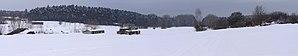
Le canal Rhin-Main-Danube est un canal à grand gabarit en Allemagne, inauguré le 25 septembre 1992, qui relie le Main, affluent du Rhin, au Danube. Il permet aux plus lourds des chalands, ceux de 1 350 tonnes, et aux convois poussés de 3 300 tonnes de traverser l'Europe de la mer du Nord à la mer Noire en trois semaines.